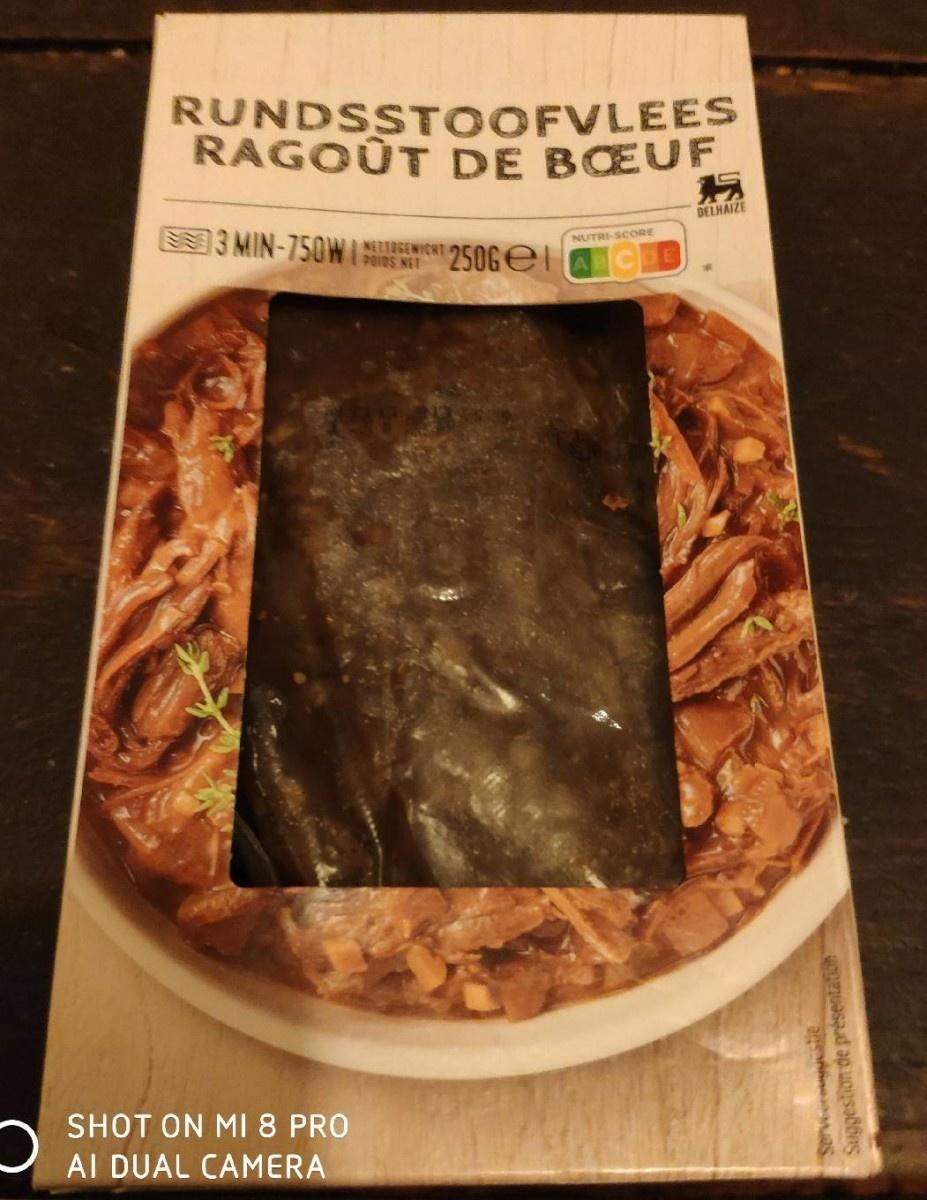
Nutri-Score label: nutriscore-c